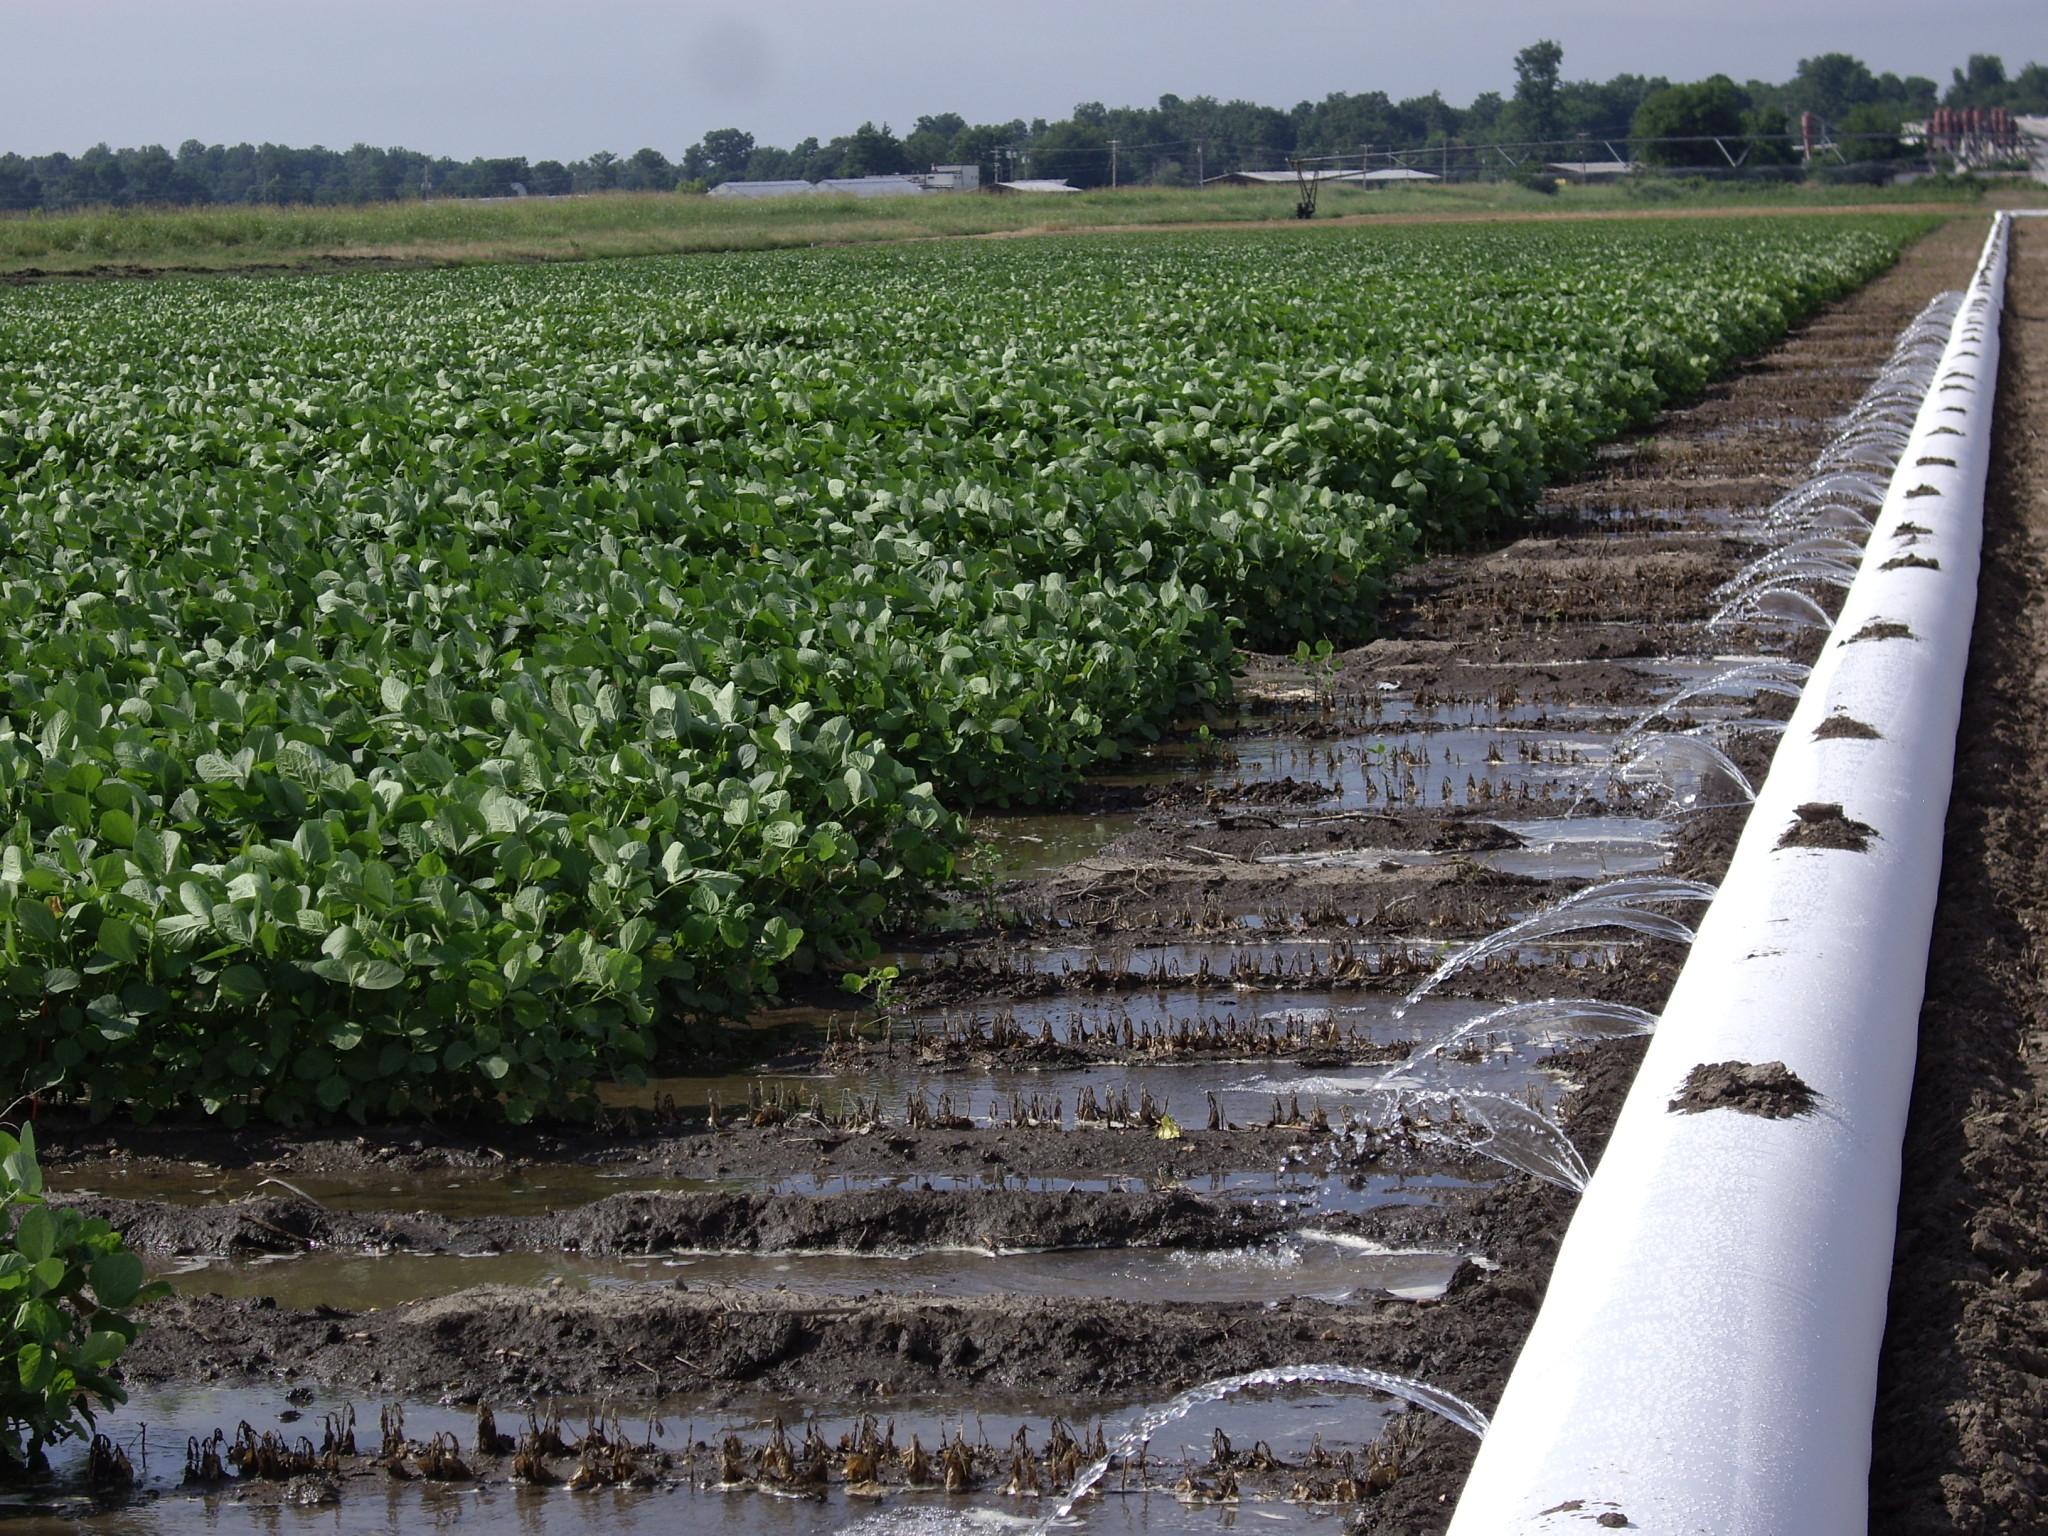
Shamba kubwa lenye mimea mingi ya kijani kibichi, upande wakulia kuna bomba refu jeupe lilitoa maji yenye nguvu yakiunda mifereji midogo kwenye udongo uliojaa matope. Huu unaonekama kuwa mfumo wa umwagiliaji wa kisasa unaotumika kulima mazao mengi, mbali kuna miti na miundo ya majengo ikionyesha mandhari ya vijijini.